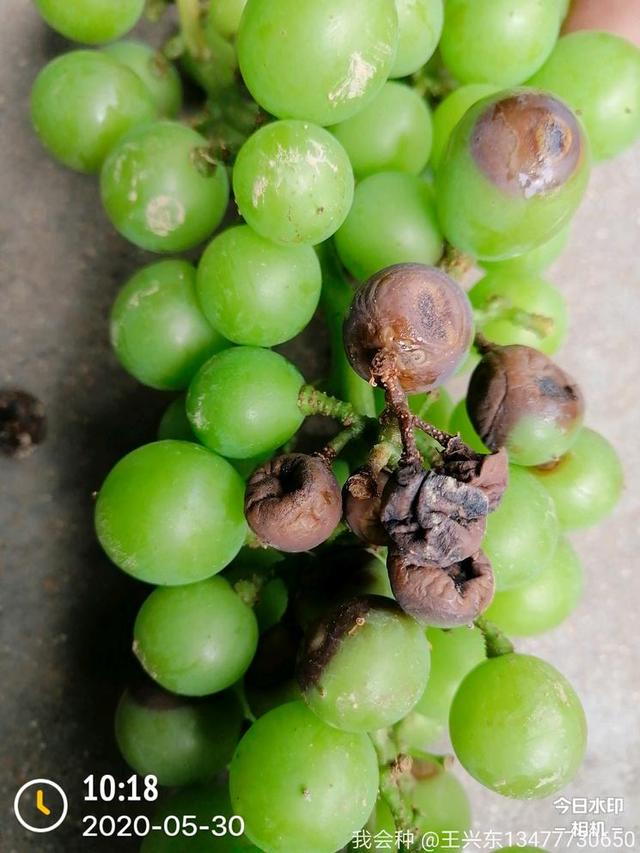
Plant: Grape
Disease: grape black rot